2018 Brazilian general election

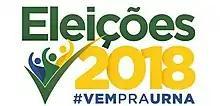
Official 2018 elections logo

General elections were held in Brazil on 7 October 2018 to elect the president, National Congress and state governors. As no candidate in the presidential election (and for the gubernatorial election in some states) received more than 50% of the vote in the first round, a runoff round was held of those offices on 28 October. On that day, right-wing outsider candidate Jair Bolsonaro defeated leftist Fernando Haddad and was elected President of Brazil.